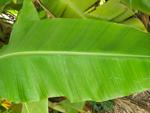
Label: healthy